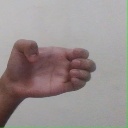
अक्षर: ख